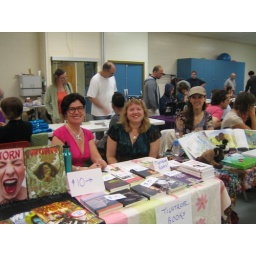
Tightrope book table with pre-OSPF reader Myna Wallin and Sue Bowness with her first collection making its first appearance in Ottawa.